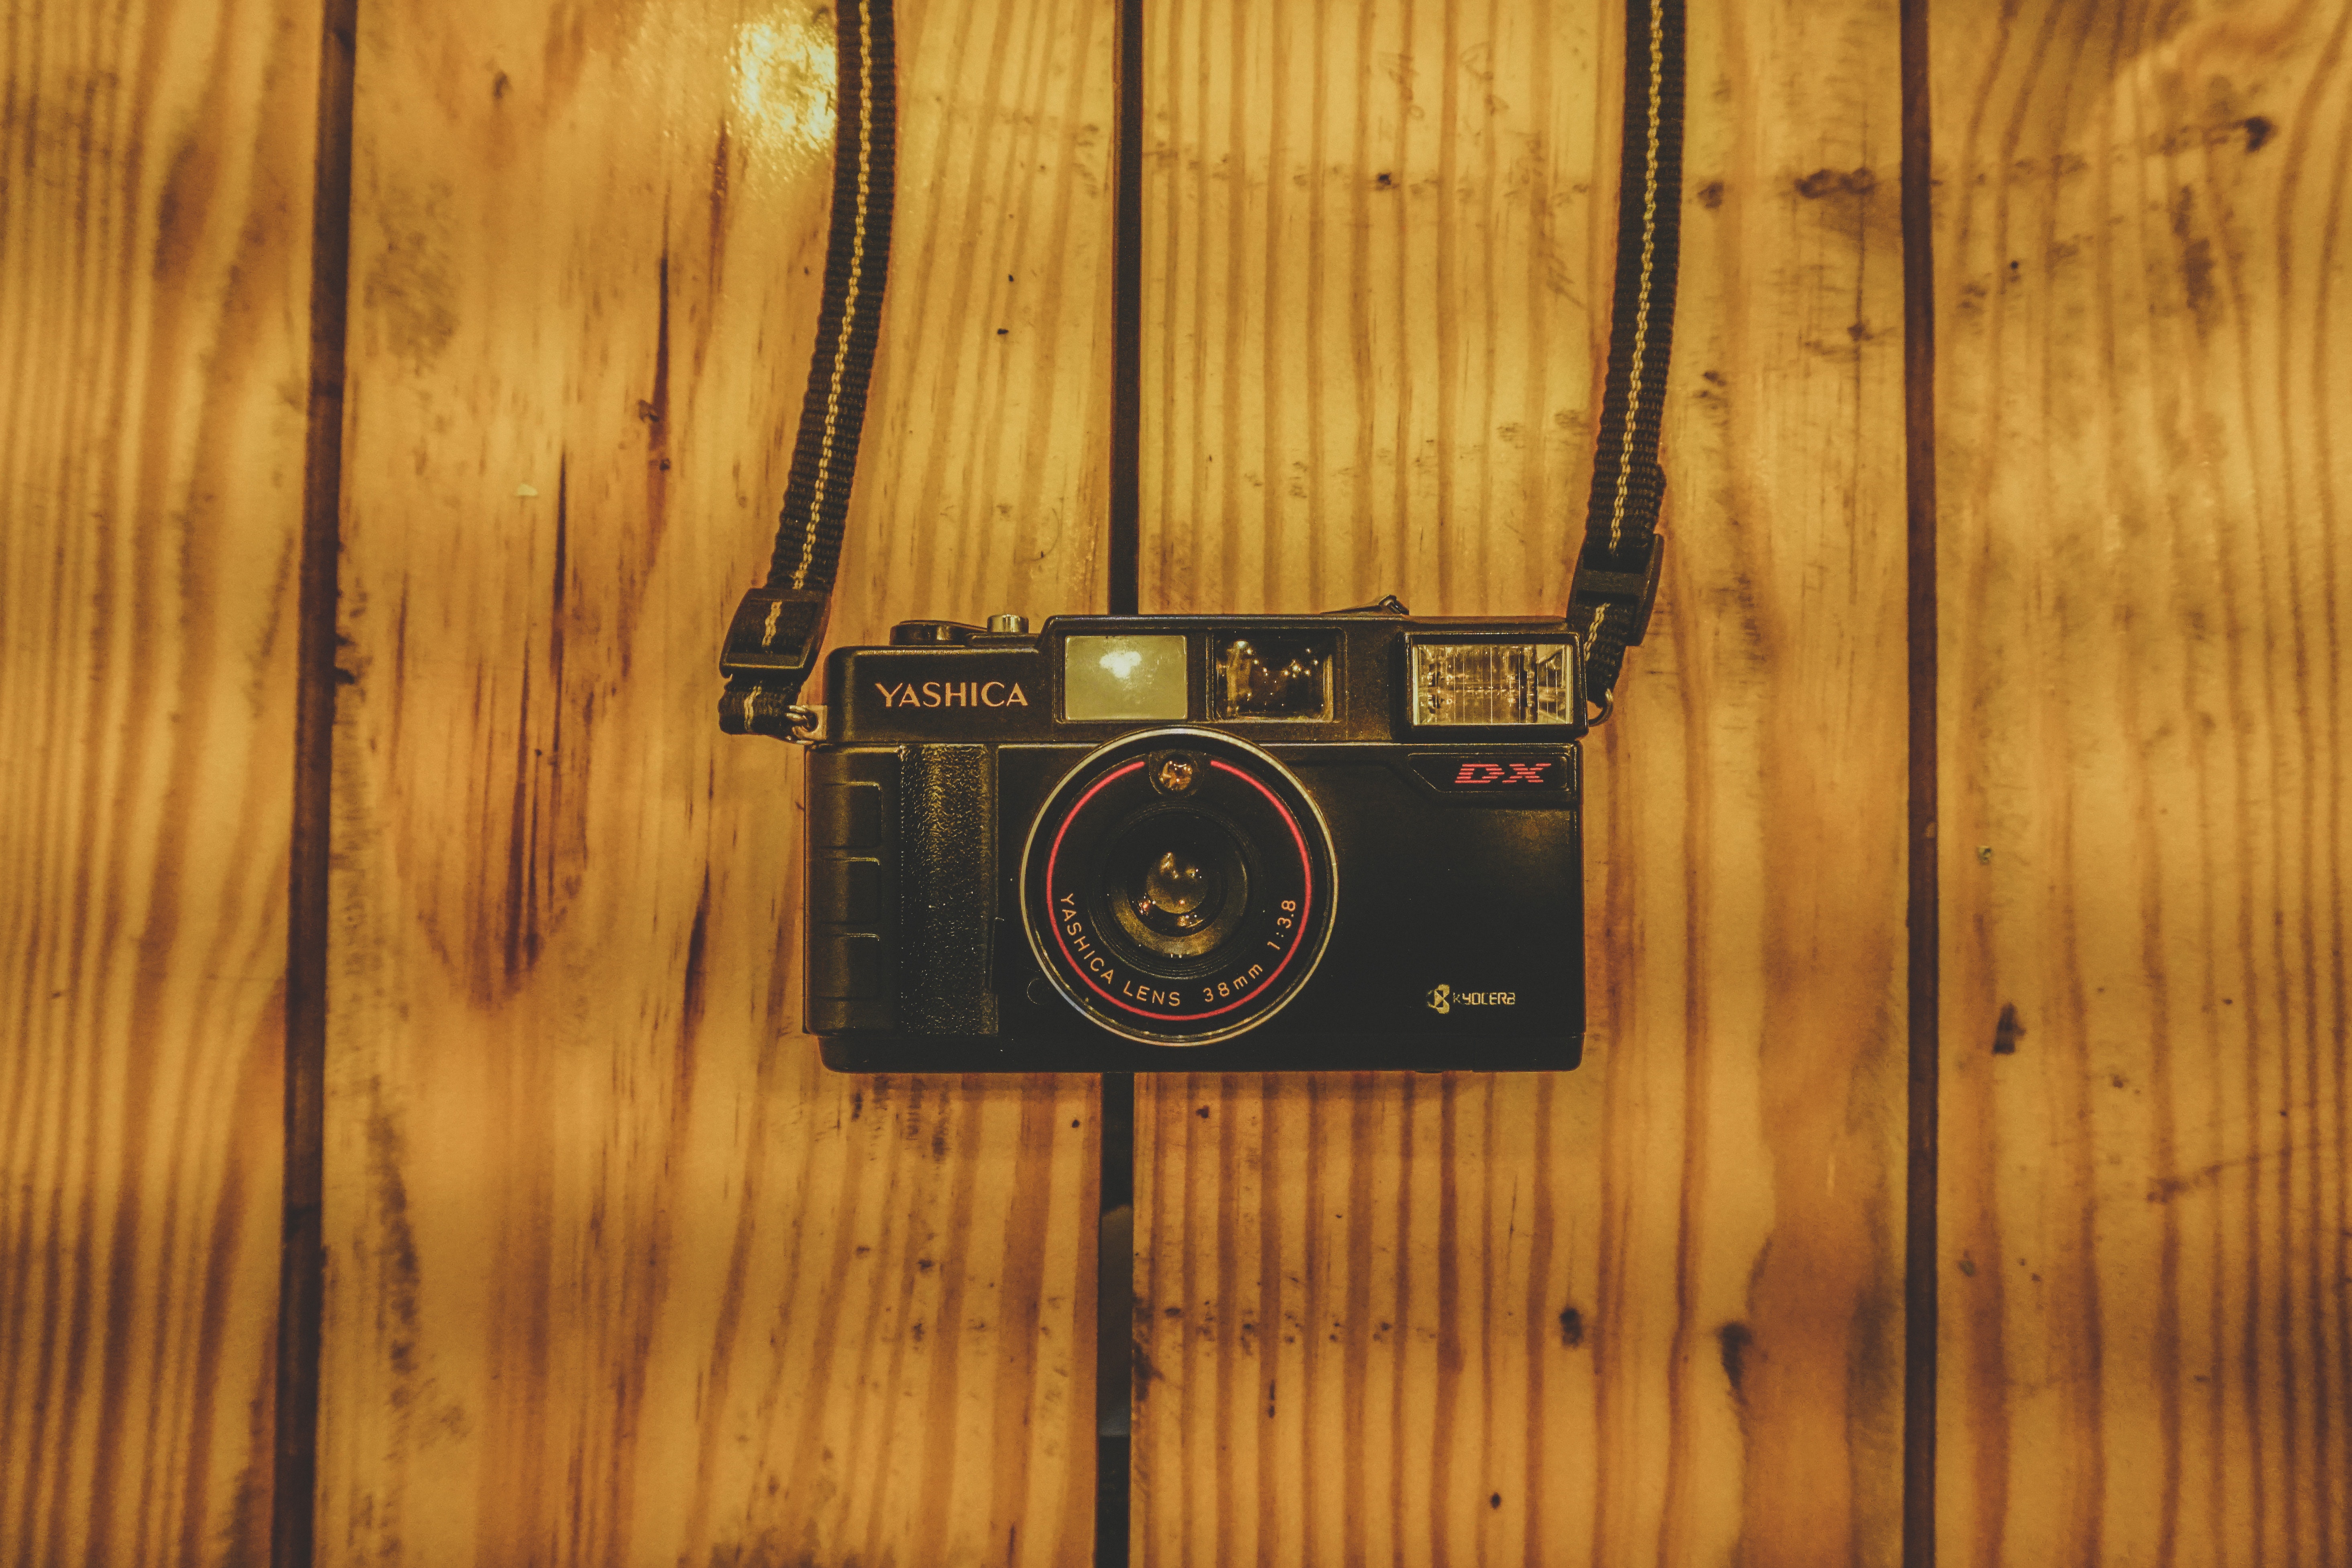
yellow, wood, camera, photography, cameras optics, still life, still life photography, macro photography